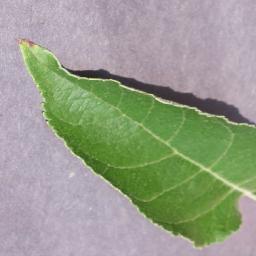
Label: Apple___healthy